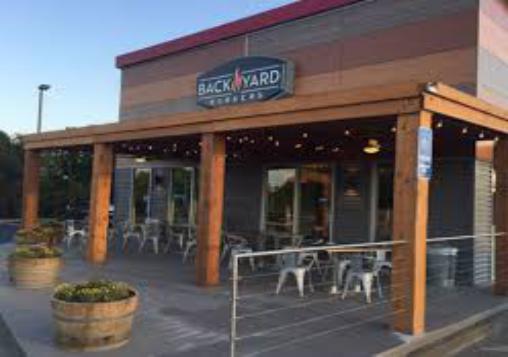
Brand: Back Yard Burgers
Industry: Food